Tunkhannock Viaduct

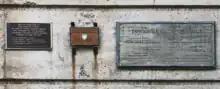
Photograph of the Delaware and Lackawanna dedication plaque in 1915 and ASCE civil engineering landmark (1976) and National Railroad history Society plaque (1990)

In 1975 the American Society of Civil Engineers or ASCE designated the bridge as a National Historic Civil Engineering Landmark. ASCE noted that at the time of its construction from 1912 to 1915, it was the largest reinforced concrete railroad bridge ever built.